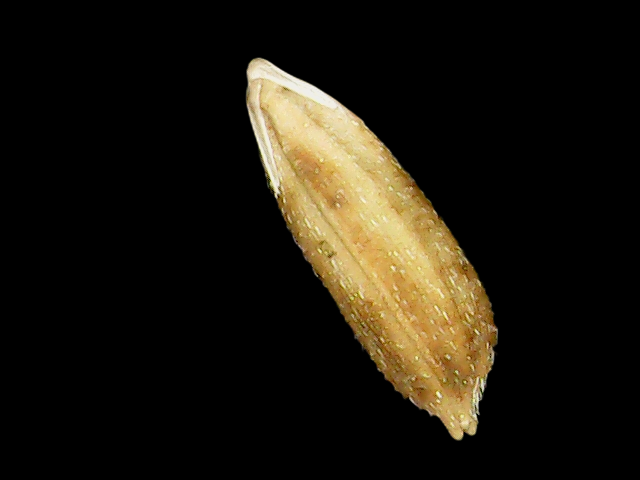
Rice variety: Bd51